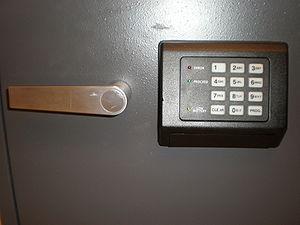
Une serrure à combinaison est un type de serrure basé sur la mémoire qui demande la connaissance d'une séquence chiffrée pour être ouverte. Cette serrure est généralement composée de disques alignés sur un axe qui doivent être tous tournés selon un angle précis pour autoriser l'ouverture du mécanisme ou l'insertion d'une clef.